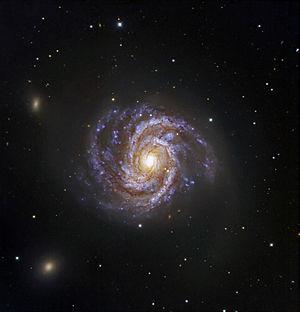
M100 est galaxie spirale intermédiaire de grand style vue de face. Elle est située dans la constellation de la Chevelure de Bérénice à environ 67 millions d'années-lumière de la Voie lactée. Elle a été découverte par l'astronome français Pierre Méchain en 1781. Un mois plus tard, le 13 avril, Charles Messier a observé la même galaxie et elle est devenue la 100e entrée de son catalogue.